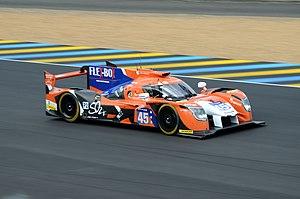
La Ligier JSP217 de l'écurie Algarve Pro Racing pilotée par Mark Patterson, Matthew McMurry et Vincent Capillaire aux 24 Heures du Mans 2017
Algarve Pro Racing est une écurie portugaise de sport automobile fondée en 2010 par Stewart et Samantha Cox. Après avoir concouru en Eurocup Mégane Trophy, l'écurie s'engage en 2013, en European Le Mans Series avec une Oreca FLM 09 dans la catégorie monotype LMPC. En 2015, toujours en European Le Mans Series, Algarve Pro Racing se lance dans la catégorie LMP2 avec une Ligier JS P2. Elle se classe douzième du championnat mais dans la seconde partie de saison elle termine vice-champion en Asian Le Mans Series 2015-2016.